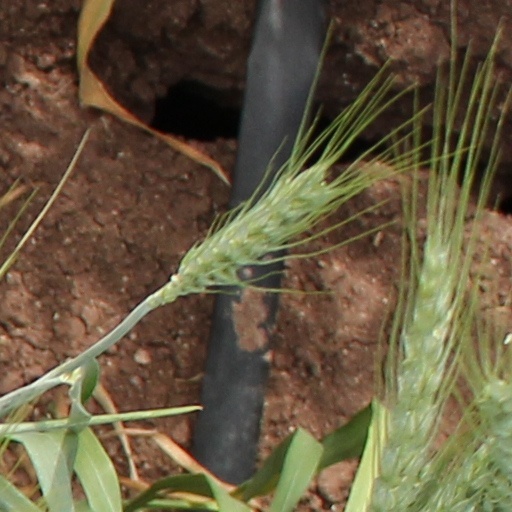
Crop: wheat